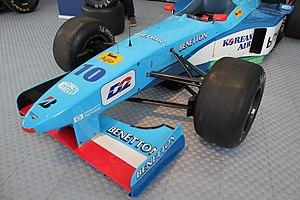
La Benetton B198 est la monoplace de Formule 1 engagée par l'écurie italienne Benetton Formula lors de la saison 1998 de Formule 1. Elle est pilotée par l'Italien Giancarlo Fisichella et l'Autrichien Alexander Wurz. L'écurie n'emploie pas de pilote d'essais cette saison.